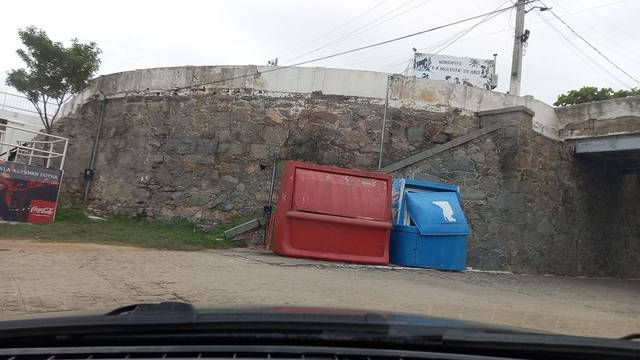
Region: Brazil
Coordinates: -9.625, -37.755